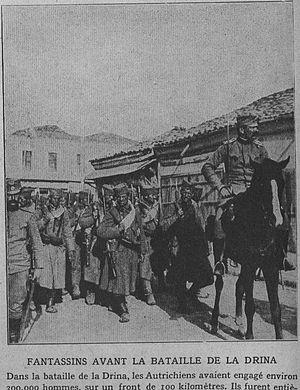
Des troupes, Serbes, se rendant à la bataille de la Drina.